Irish Defence Forces School of Music

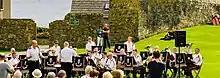
The band at Charles Fort

Band 1 Brigade formerly known as the Army No. 2 Band was formed in April 1925 at Beggars Bush Barracks, Dublin. Its current title dates from a reorganisation of the Defence Forces in 1997. It is located in Collins Barracks, Cork and is currently led by Captain Ben Jacob.